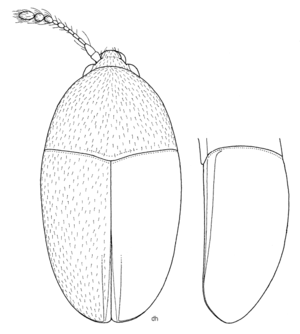
Baeocera tenuis est une espèce de coléoptères de la famille des Staphylinidae et de la sous-famille des Scaphidiinae.
Ivan Löbl, né le 20 mai 1937 à Bratislava, est un entomologiste spécialiste des coléoptères. Il travaille comme assistant du conservateur de zoologie au Musée régional de Trnava de 1959 à 1962, puis au Musée national slovaque de Bratislava à partir de 1962. En 1968, il obtient un doctorat en sciences naturelles à l'Université de Bratislava et devient chargé de recherche au département d'entomologie du Muséum d'histoire naturelle de Genève. Il est nommé conservateur du même département dès 1992, et devient conservateur honoraire à sa retraite en 1999, mais publie encore par la suite. Il étudie en particulier les Staphylinidae, et notamment les sous-familles des Scaphidiinae et des Pselaphinae. Il a décrit plus de 1 500 taxons, et est le dédicataire de plus de 350 autres décrits par plus de 150 spécialistes. Il est l'auteur d'une série d'ouvrages de référence publiée en huit volumes, le Catalogue of Palaearctic Coleoptera, qui répertorie les références primaires informant sur la taxinomie et la distribution de 100 000 espèces de coléoptères du Paléarctique.